Baltistan Division

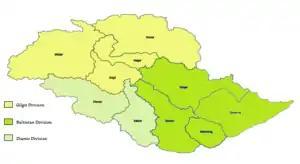
Baltistan division, in dark green, Gilgit Baltistan

The Baltistan is one of three divisions of Gilgit Baltistan. The Division of Baltistan is administrative under a Commissioner of BPS-20 belonging to Pakistan Administrative Service (PAS) group of Central Superior Services of Pakistan(CSS). The Current Commissioner of Baltistan Division is Mr Kamal Khan (PAS).